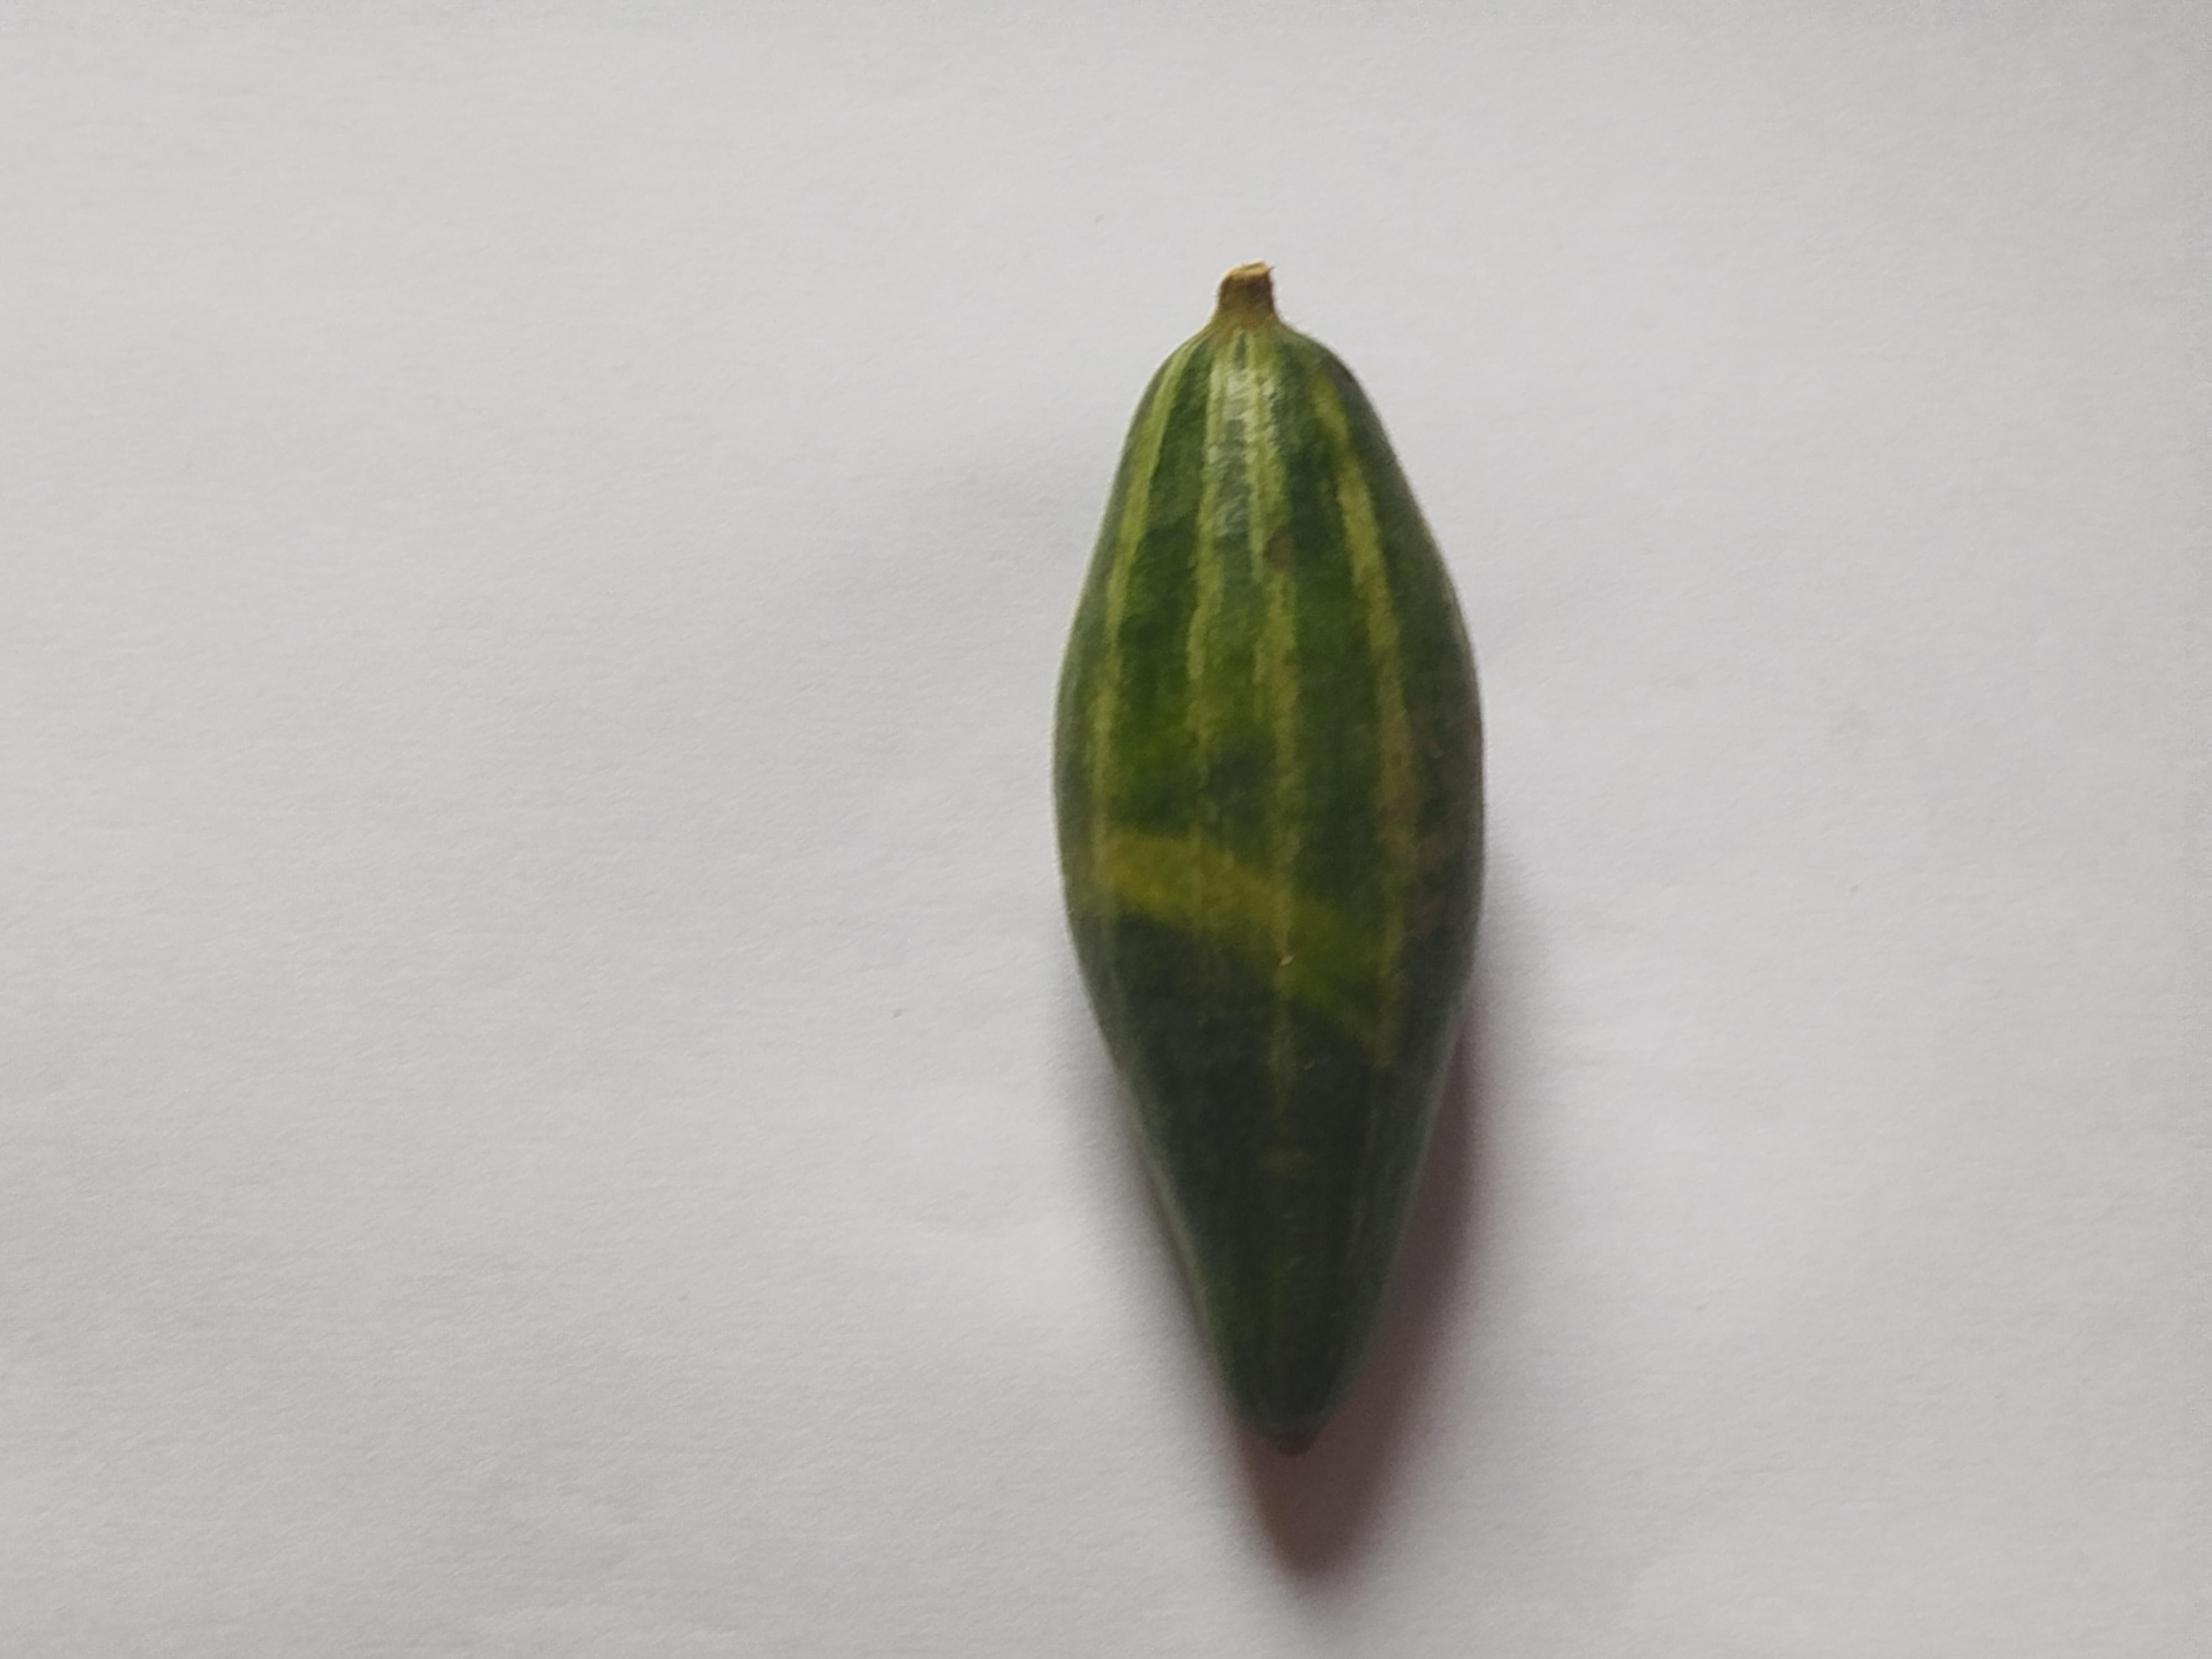
Label: Pointed gourd